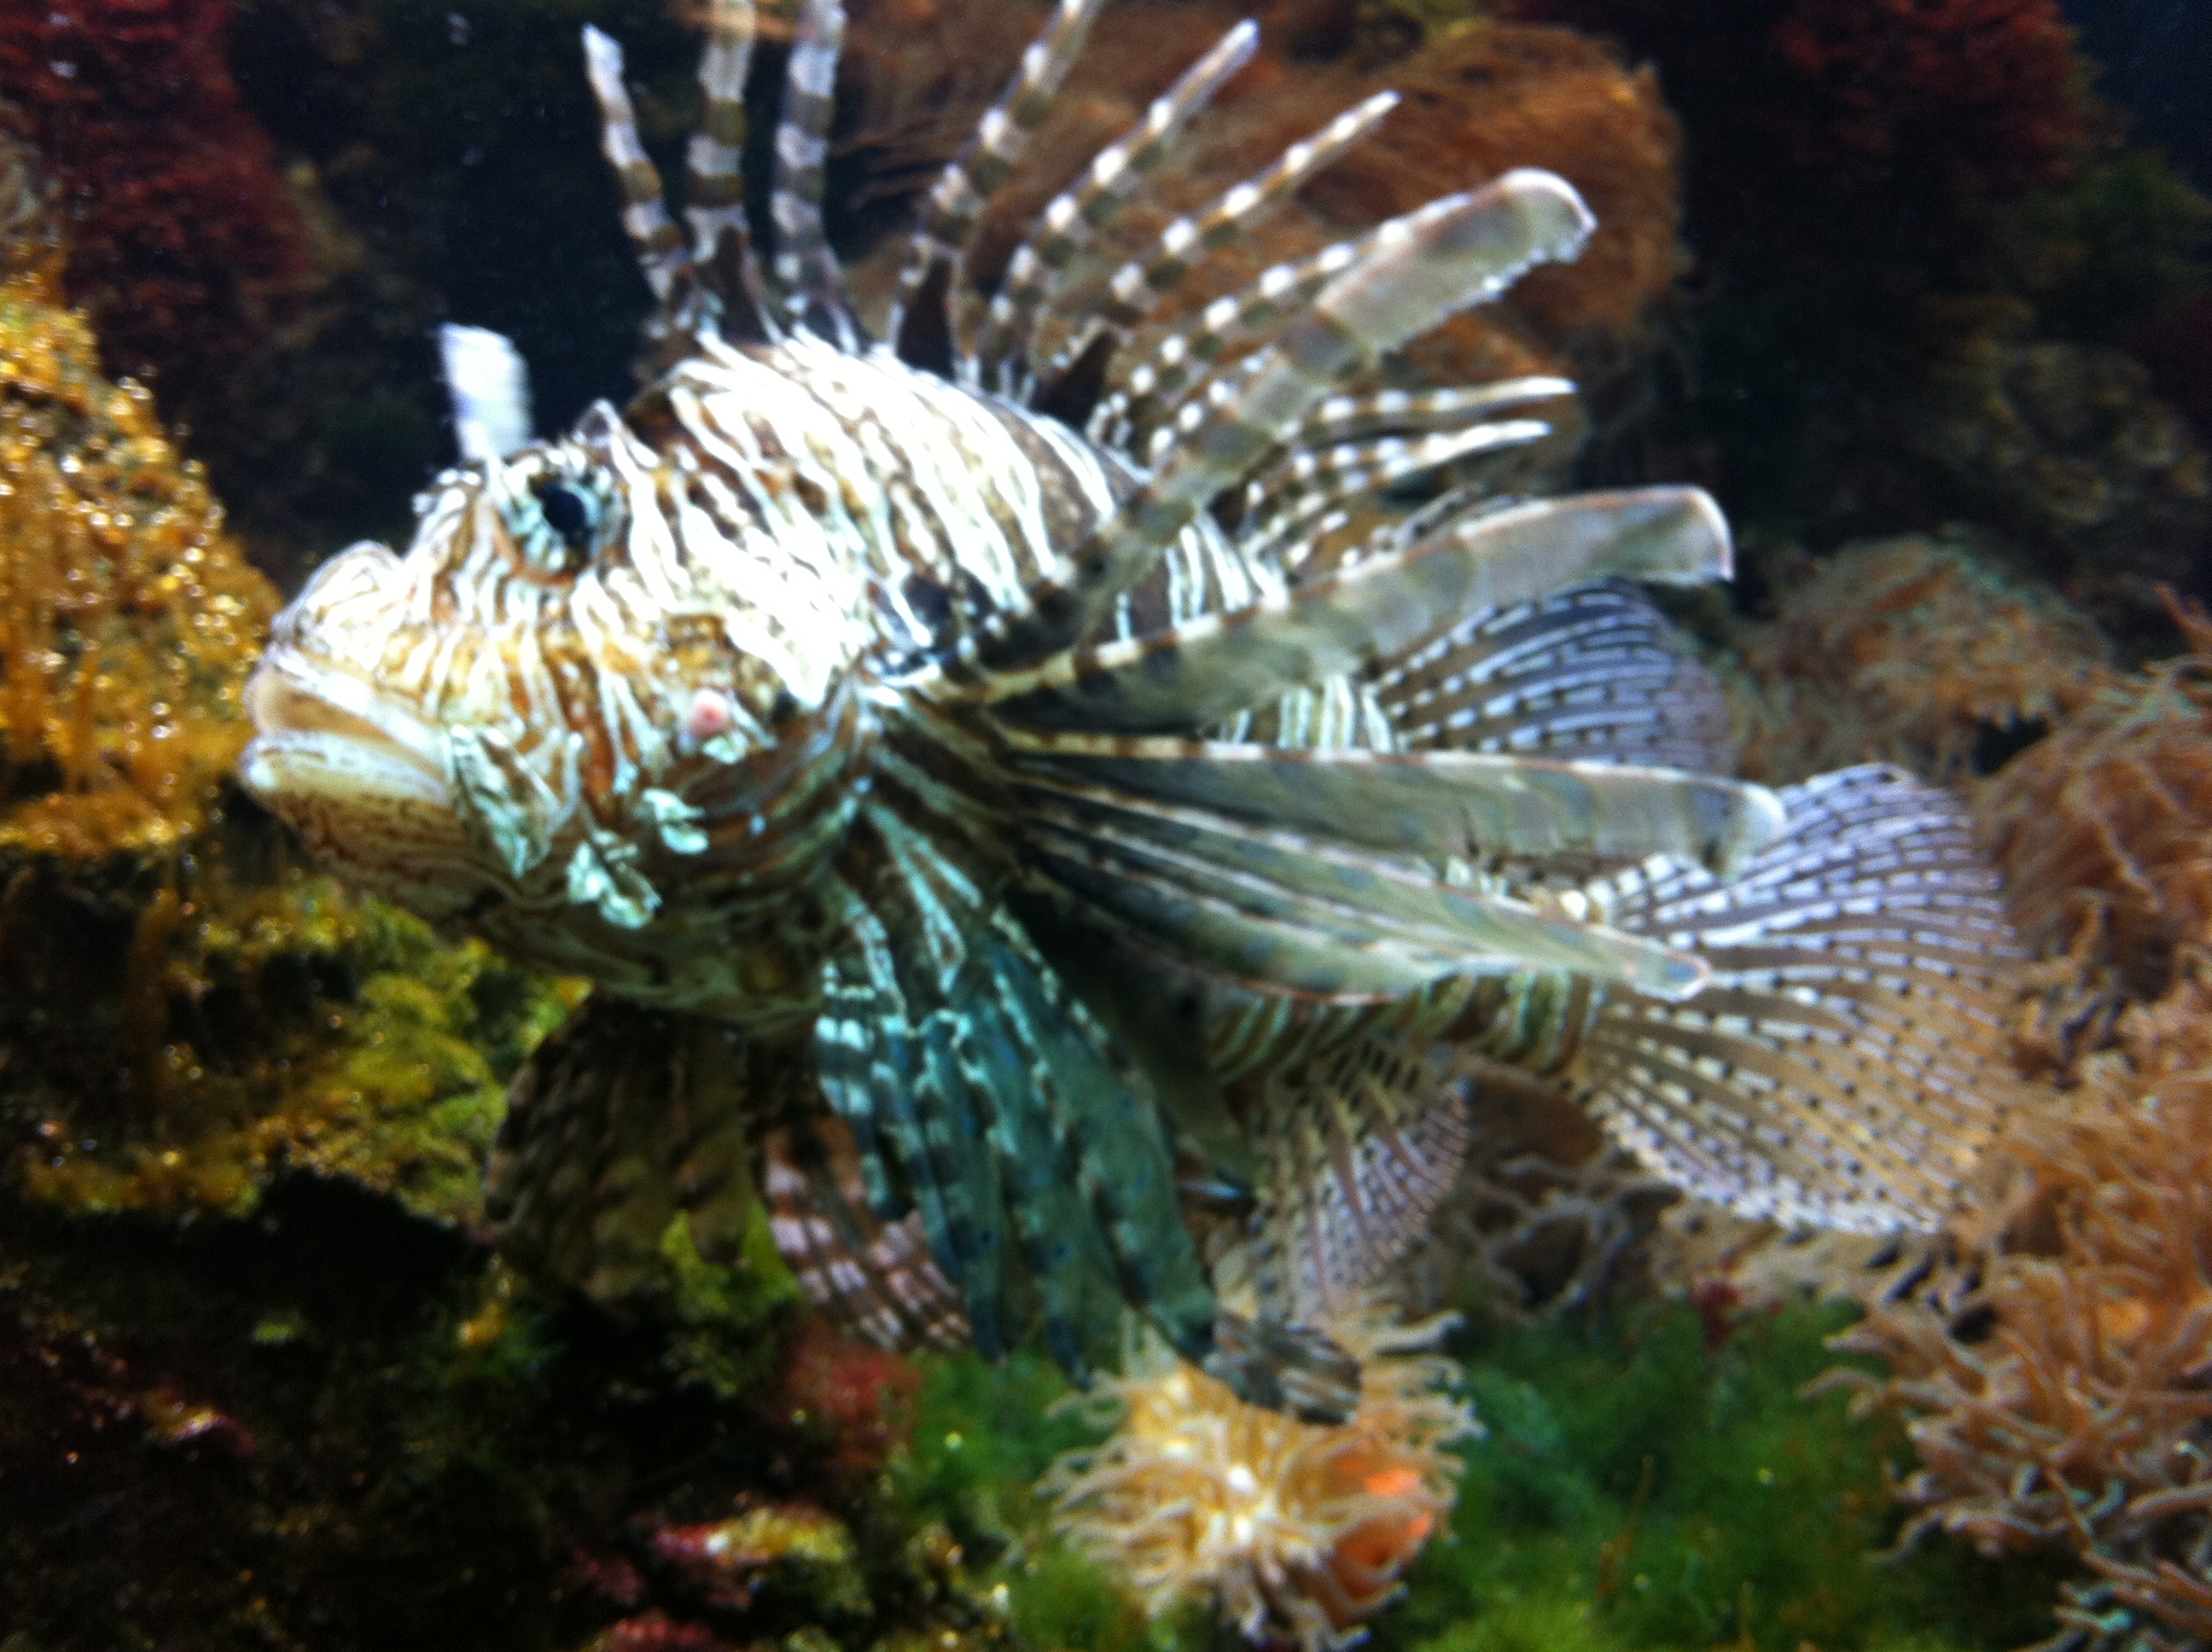
fish, sea, ocean, lionfish, ecosystem, marine biology, coral reef, underwater, scorpionfish, reef, organism, coral reef fish, coral, sea anemone